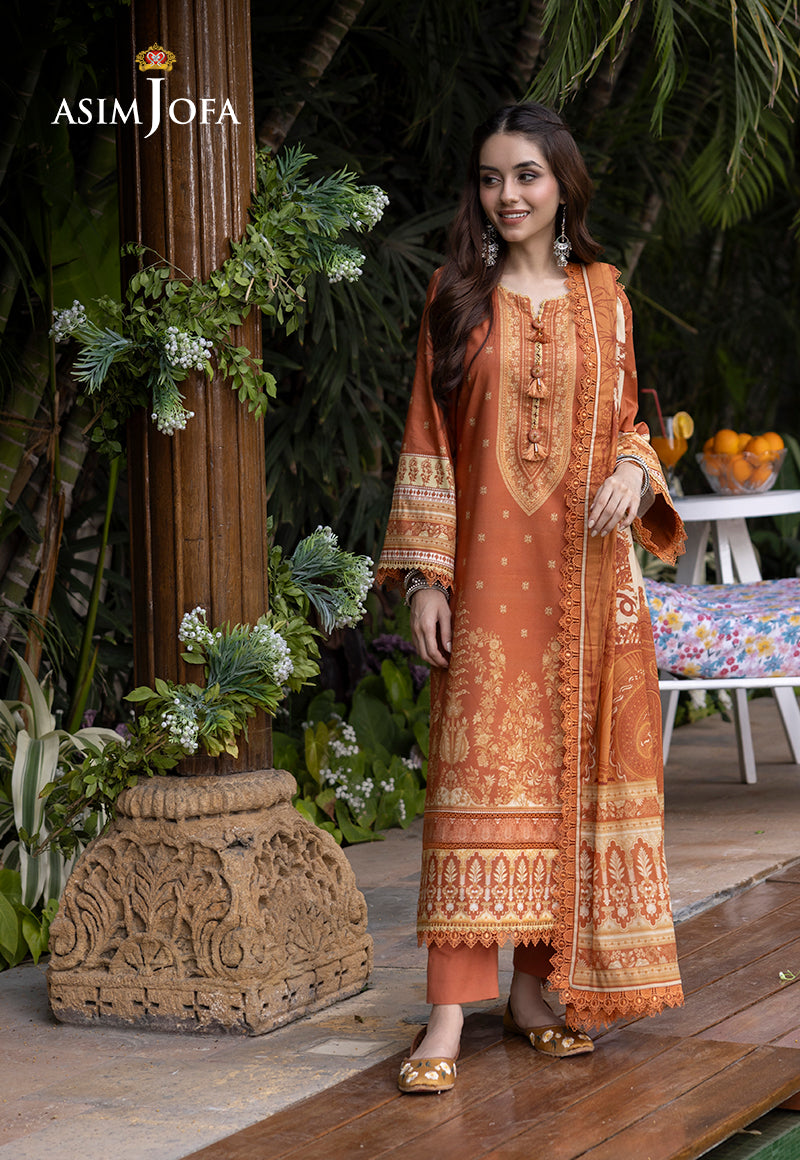
orange multi embroidered salwar suit